Hakata Station

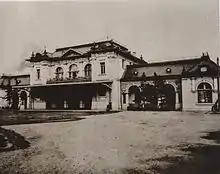
Hakata Station building, circa 1909

In fiscal 2016, the station was used by an average of 121,370 passengers daily (boarding passengers only), and it ranked 1st among the busiest stations of JR Kyushu.